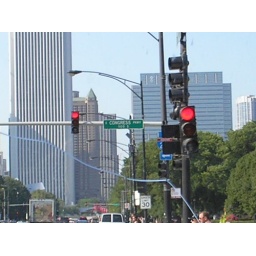
another old building crowded by trees